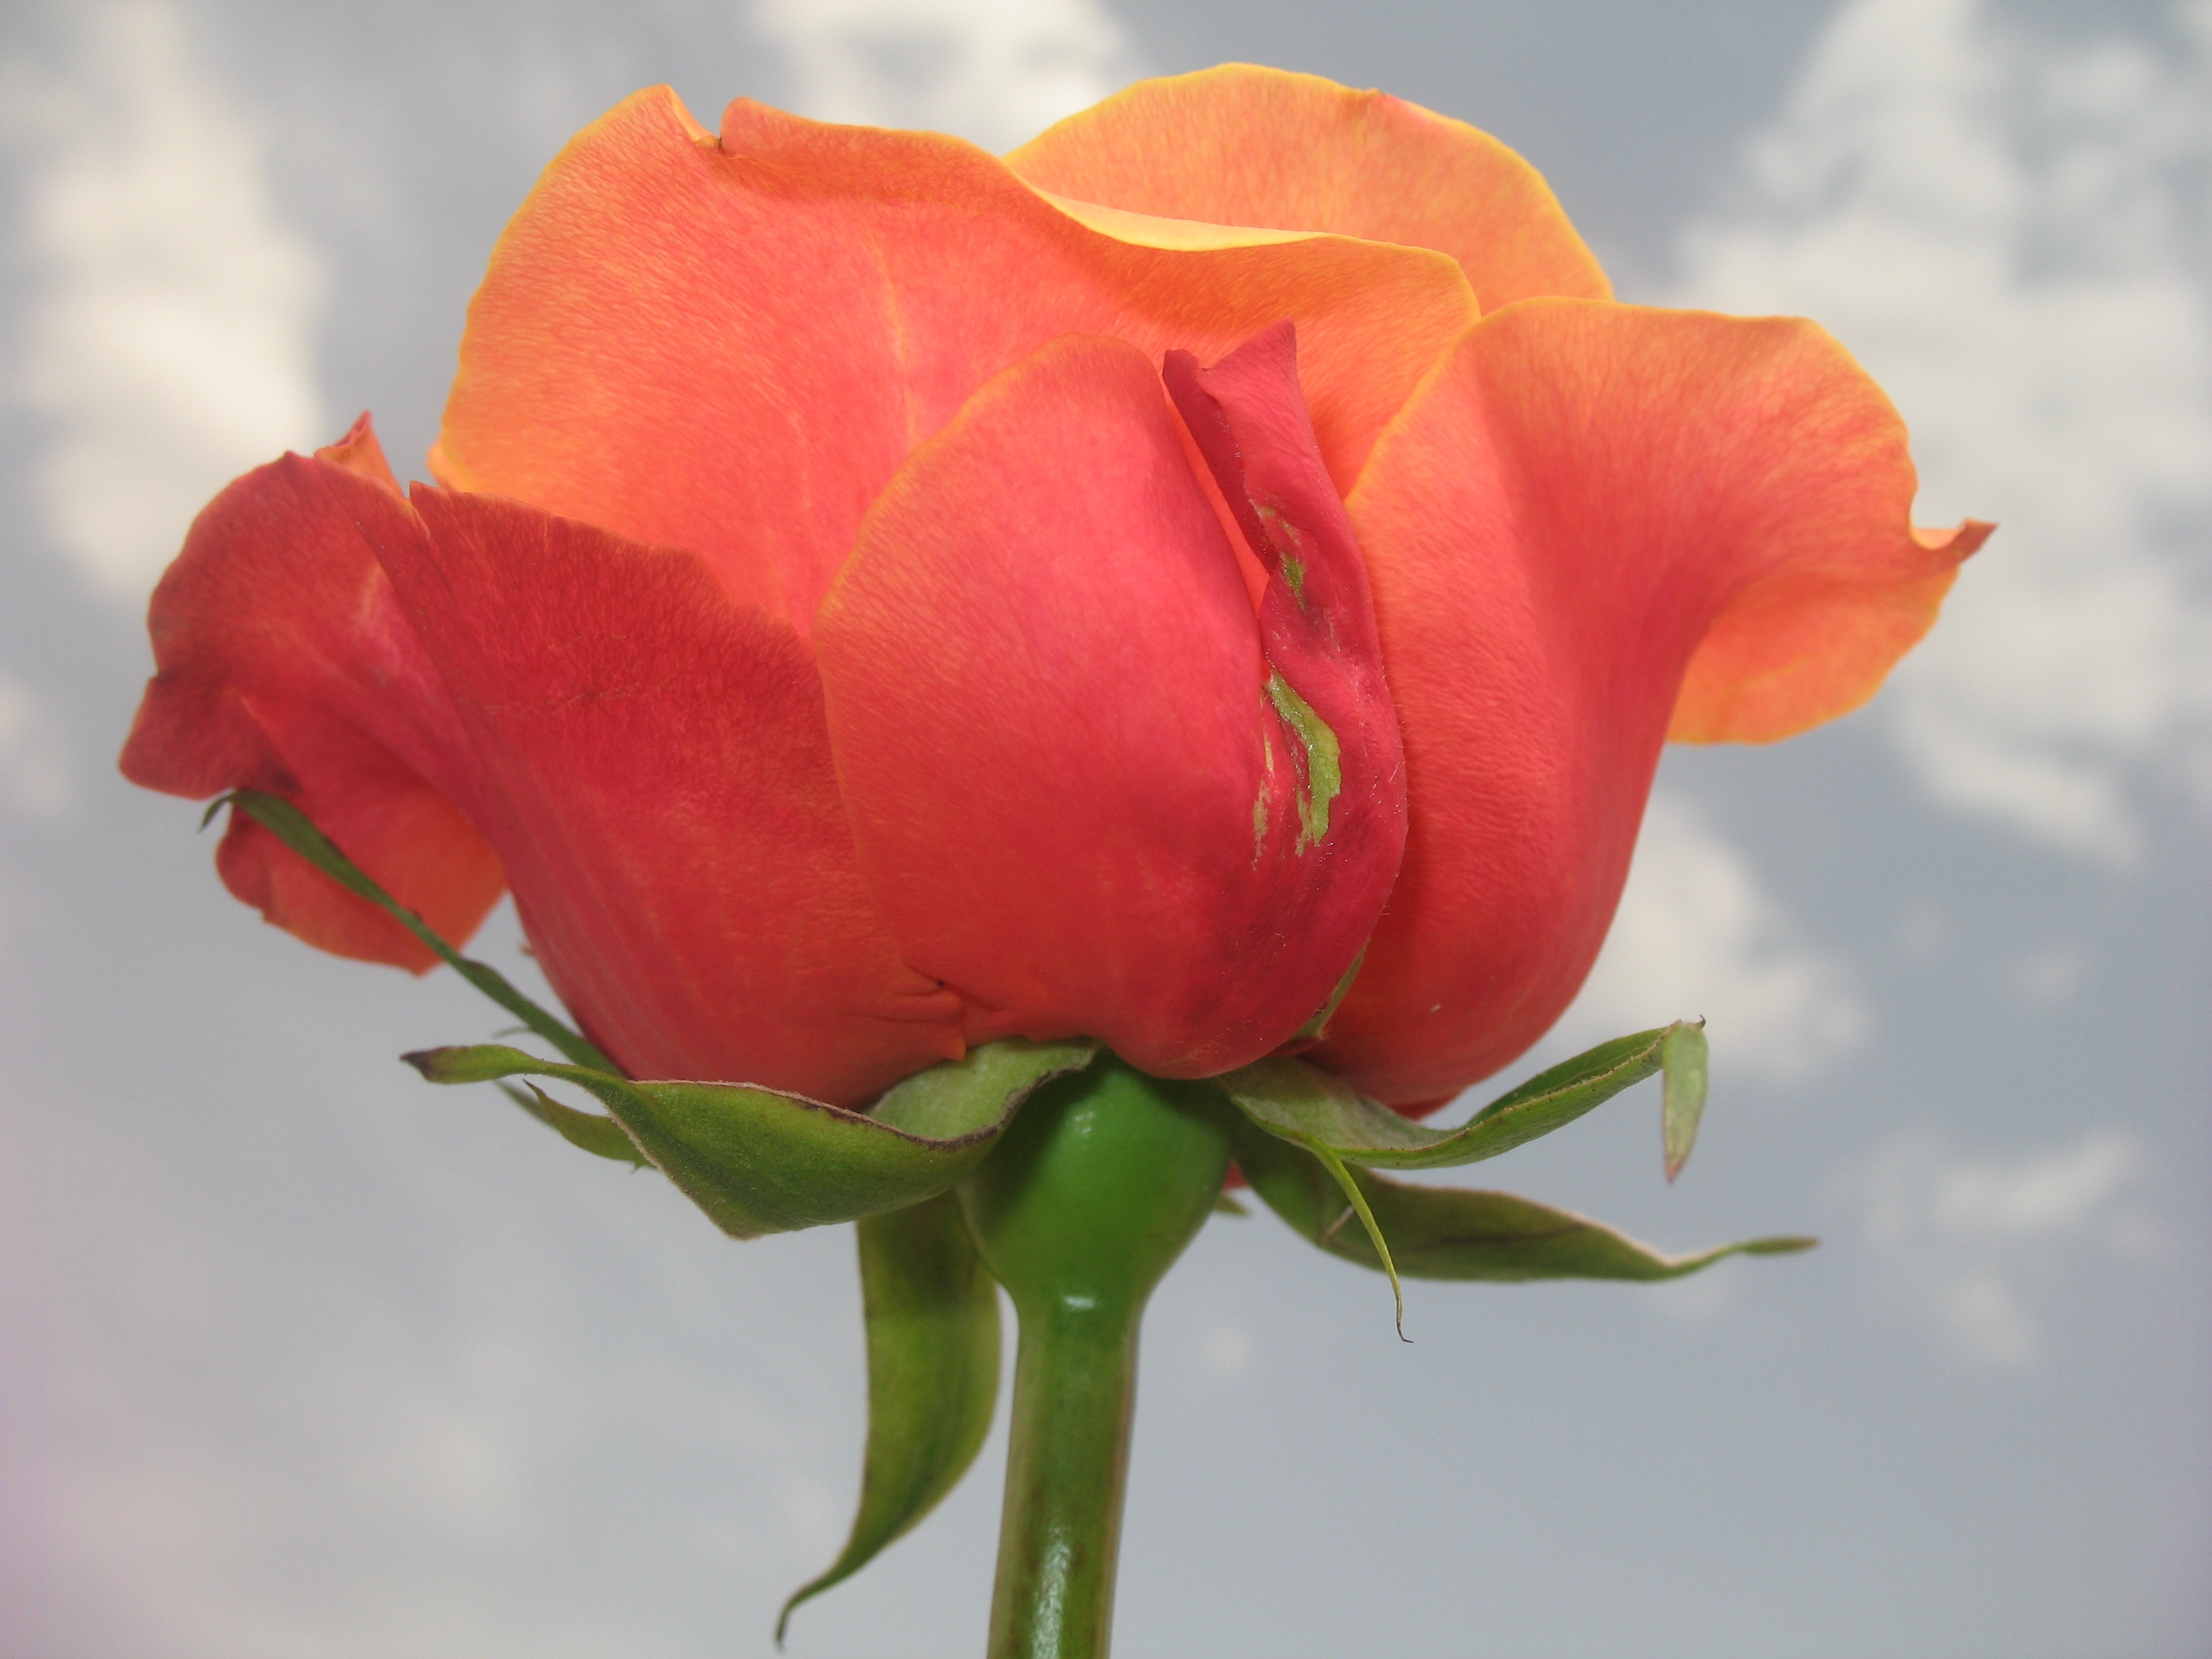
nature, blossom, cloud, plant, sky, flower, petal, rose, spring, green, red, contrast, flora, close up, bud, macro photography, flowering plant, garden roses, rose family, plant stem, land plant